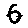
Label: 6